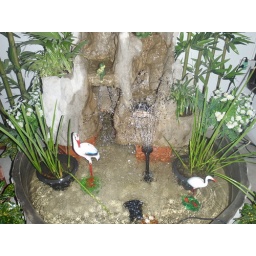
this is a water fountain in my building it has fish in it.